Szabolcs Hajdu

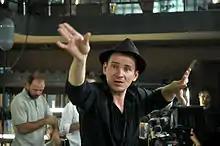

Szabolcs Hajdu (born 26 January 1972) is a Hungarian actor and film director. He directed more than ten films since 1991.